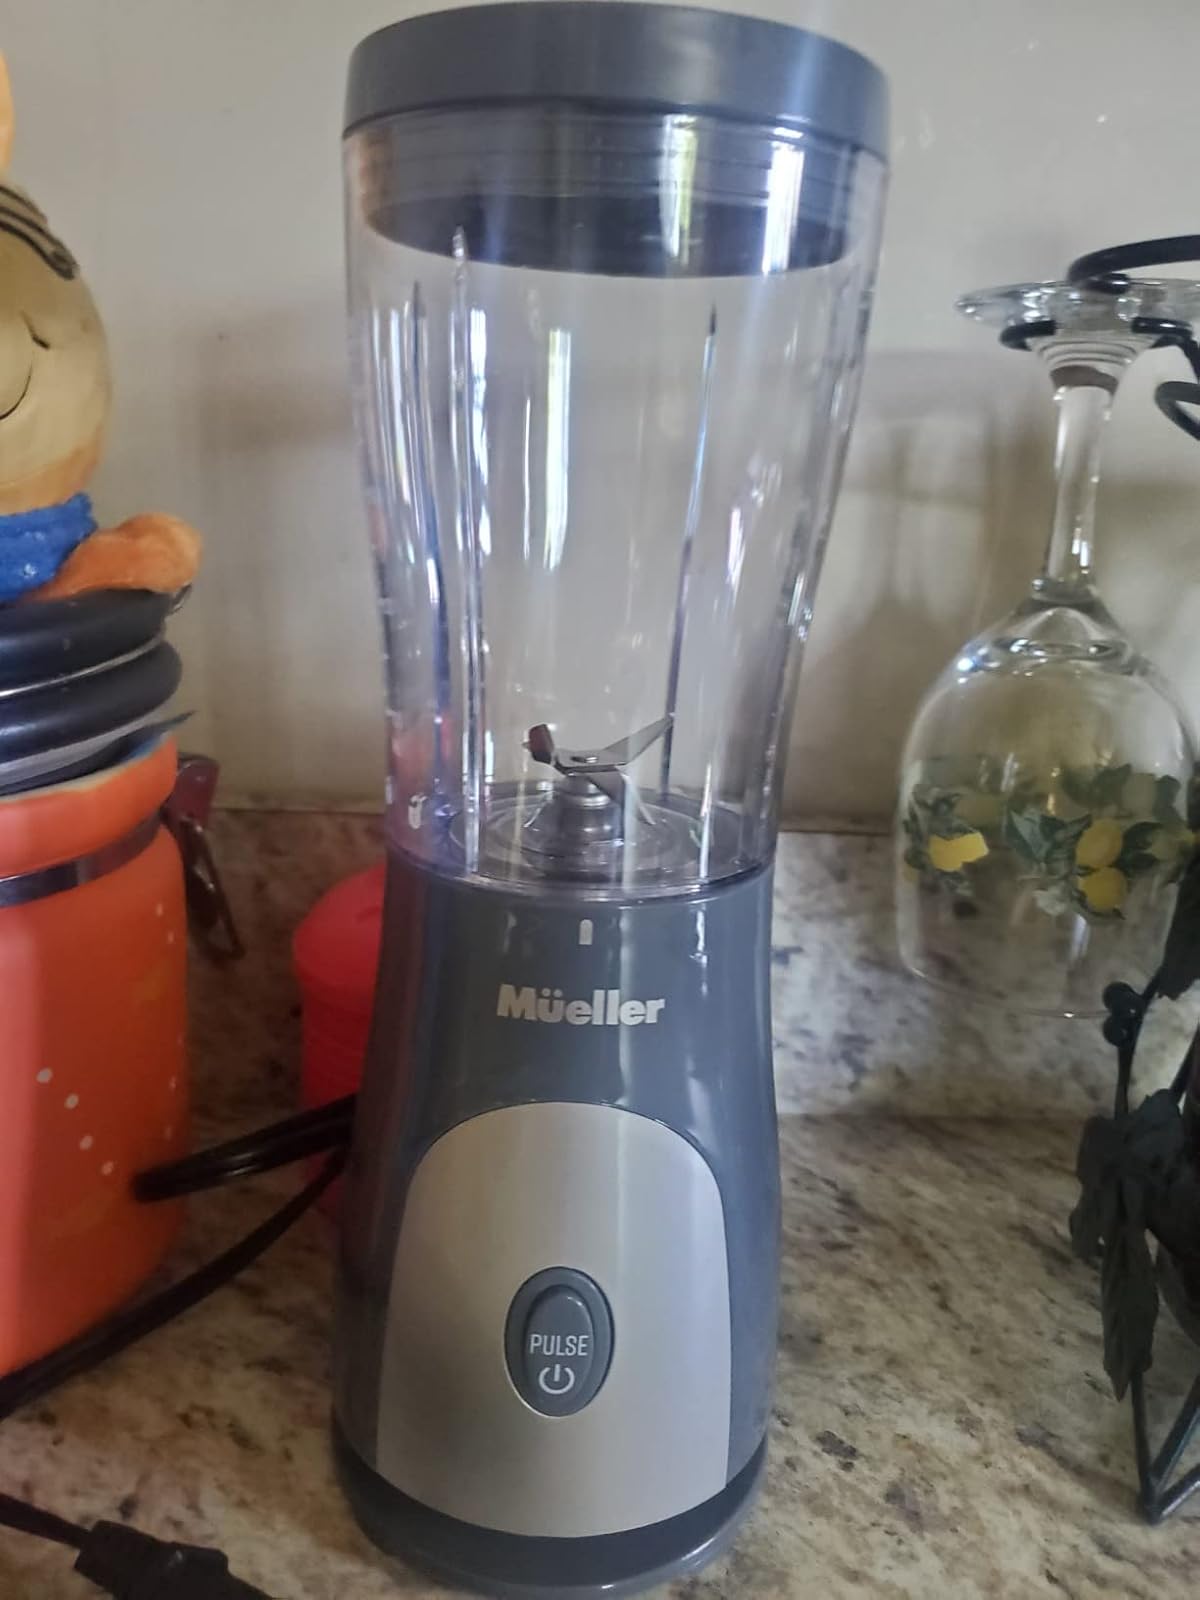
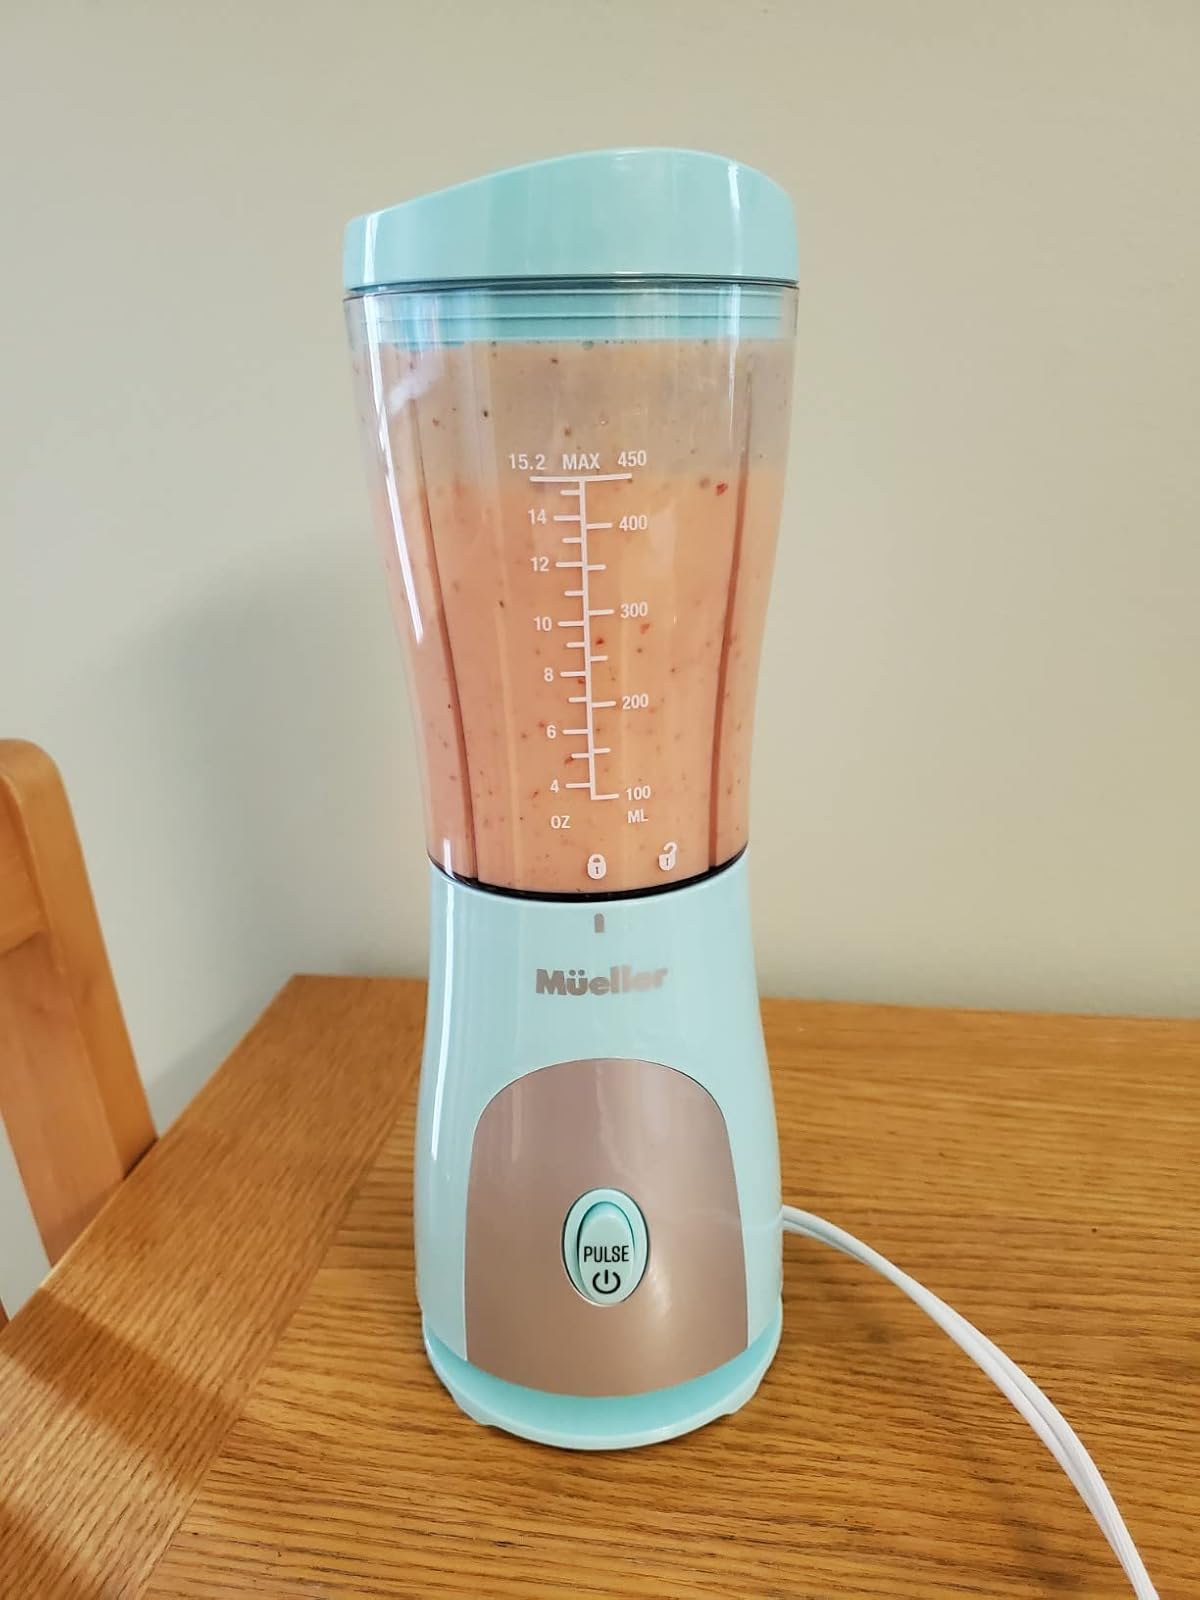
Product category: items_blender
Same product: no